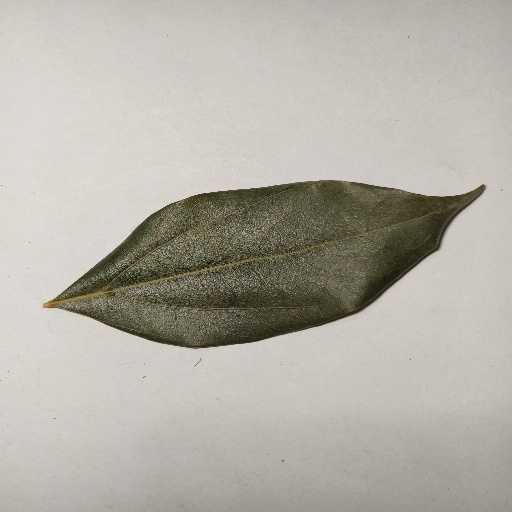
Species: Camphor
Leaf condition: Healthy Leaf